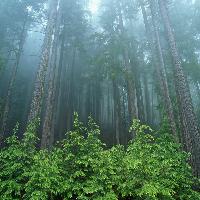
Weather: cloudy or overcast